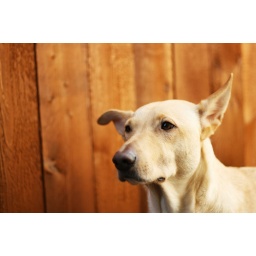
I love these pictures I got of the boys along the side yard fence - such a pretty light over there.